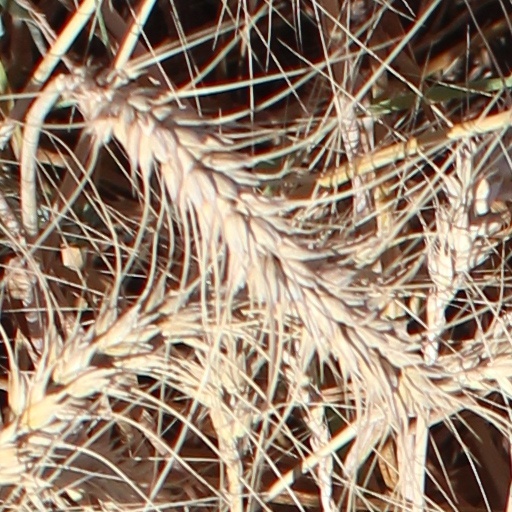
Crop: wheat